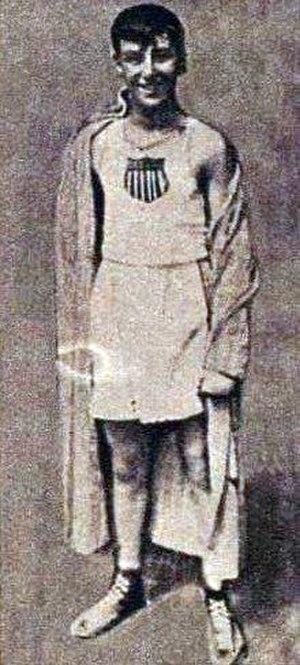
Jackie Fiels, champion olympique des poids plumes en 1924.
Jackie Fields est un boxeur américain né le 9 février 1908 à Chicago et mort le 3 juin 1987 à Los Angeles.